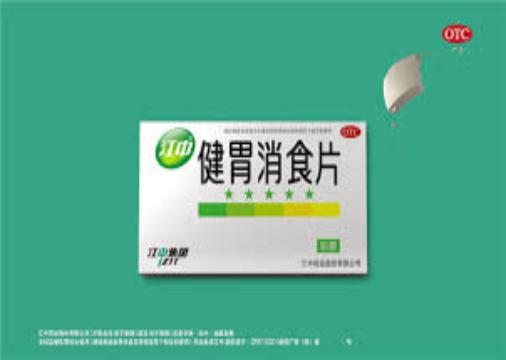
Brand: jiang zhong
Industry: Medical